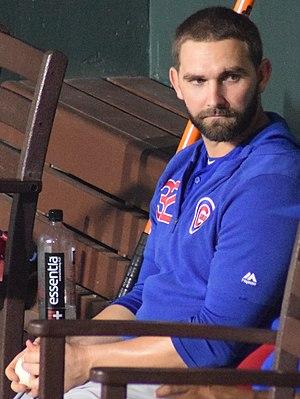
Tyler Cole Chatwood est un lanceur droitier des Cubs de Chicago de la Ligue majeure de baseball.